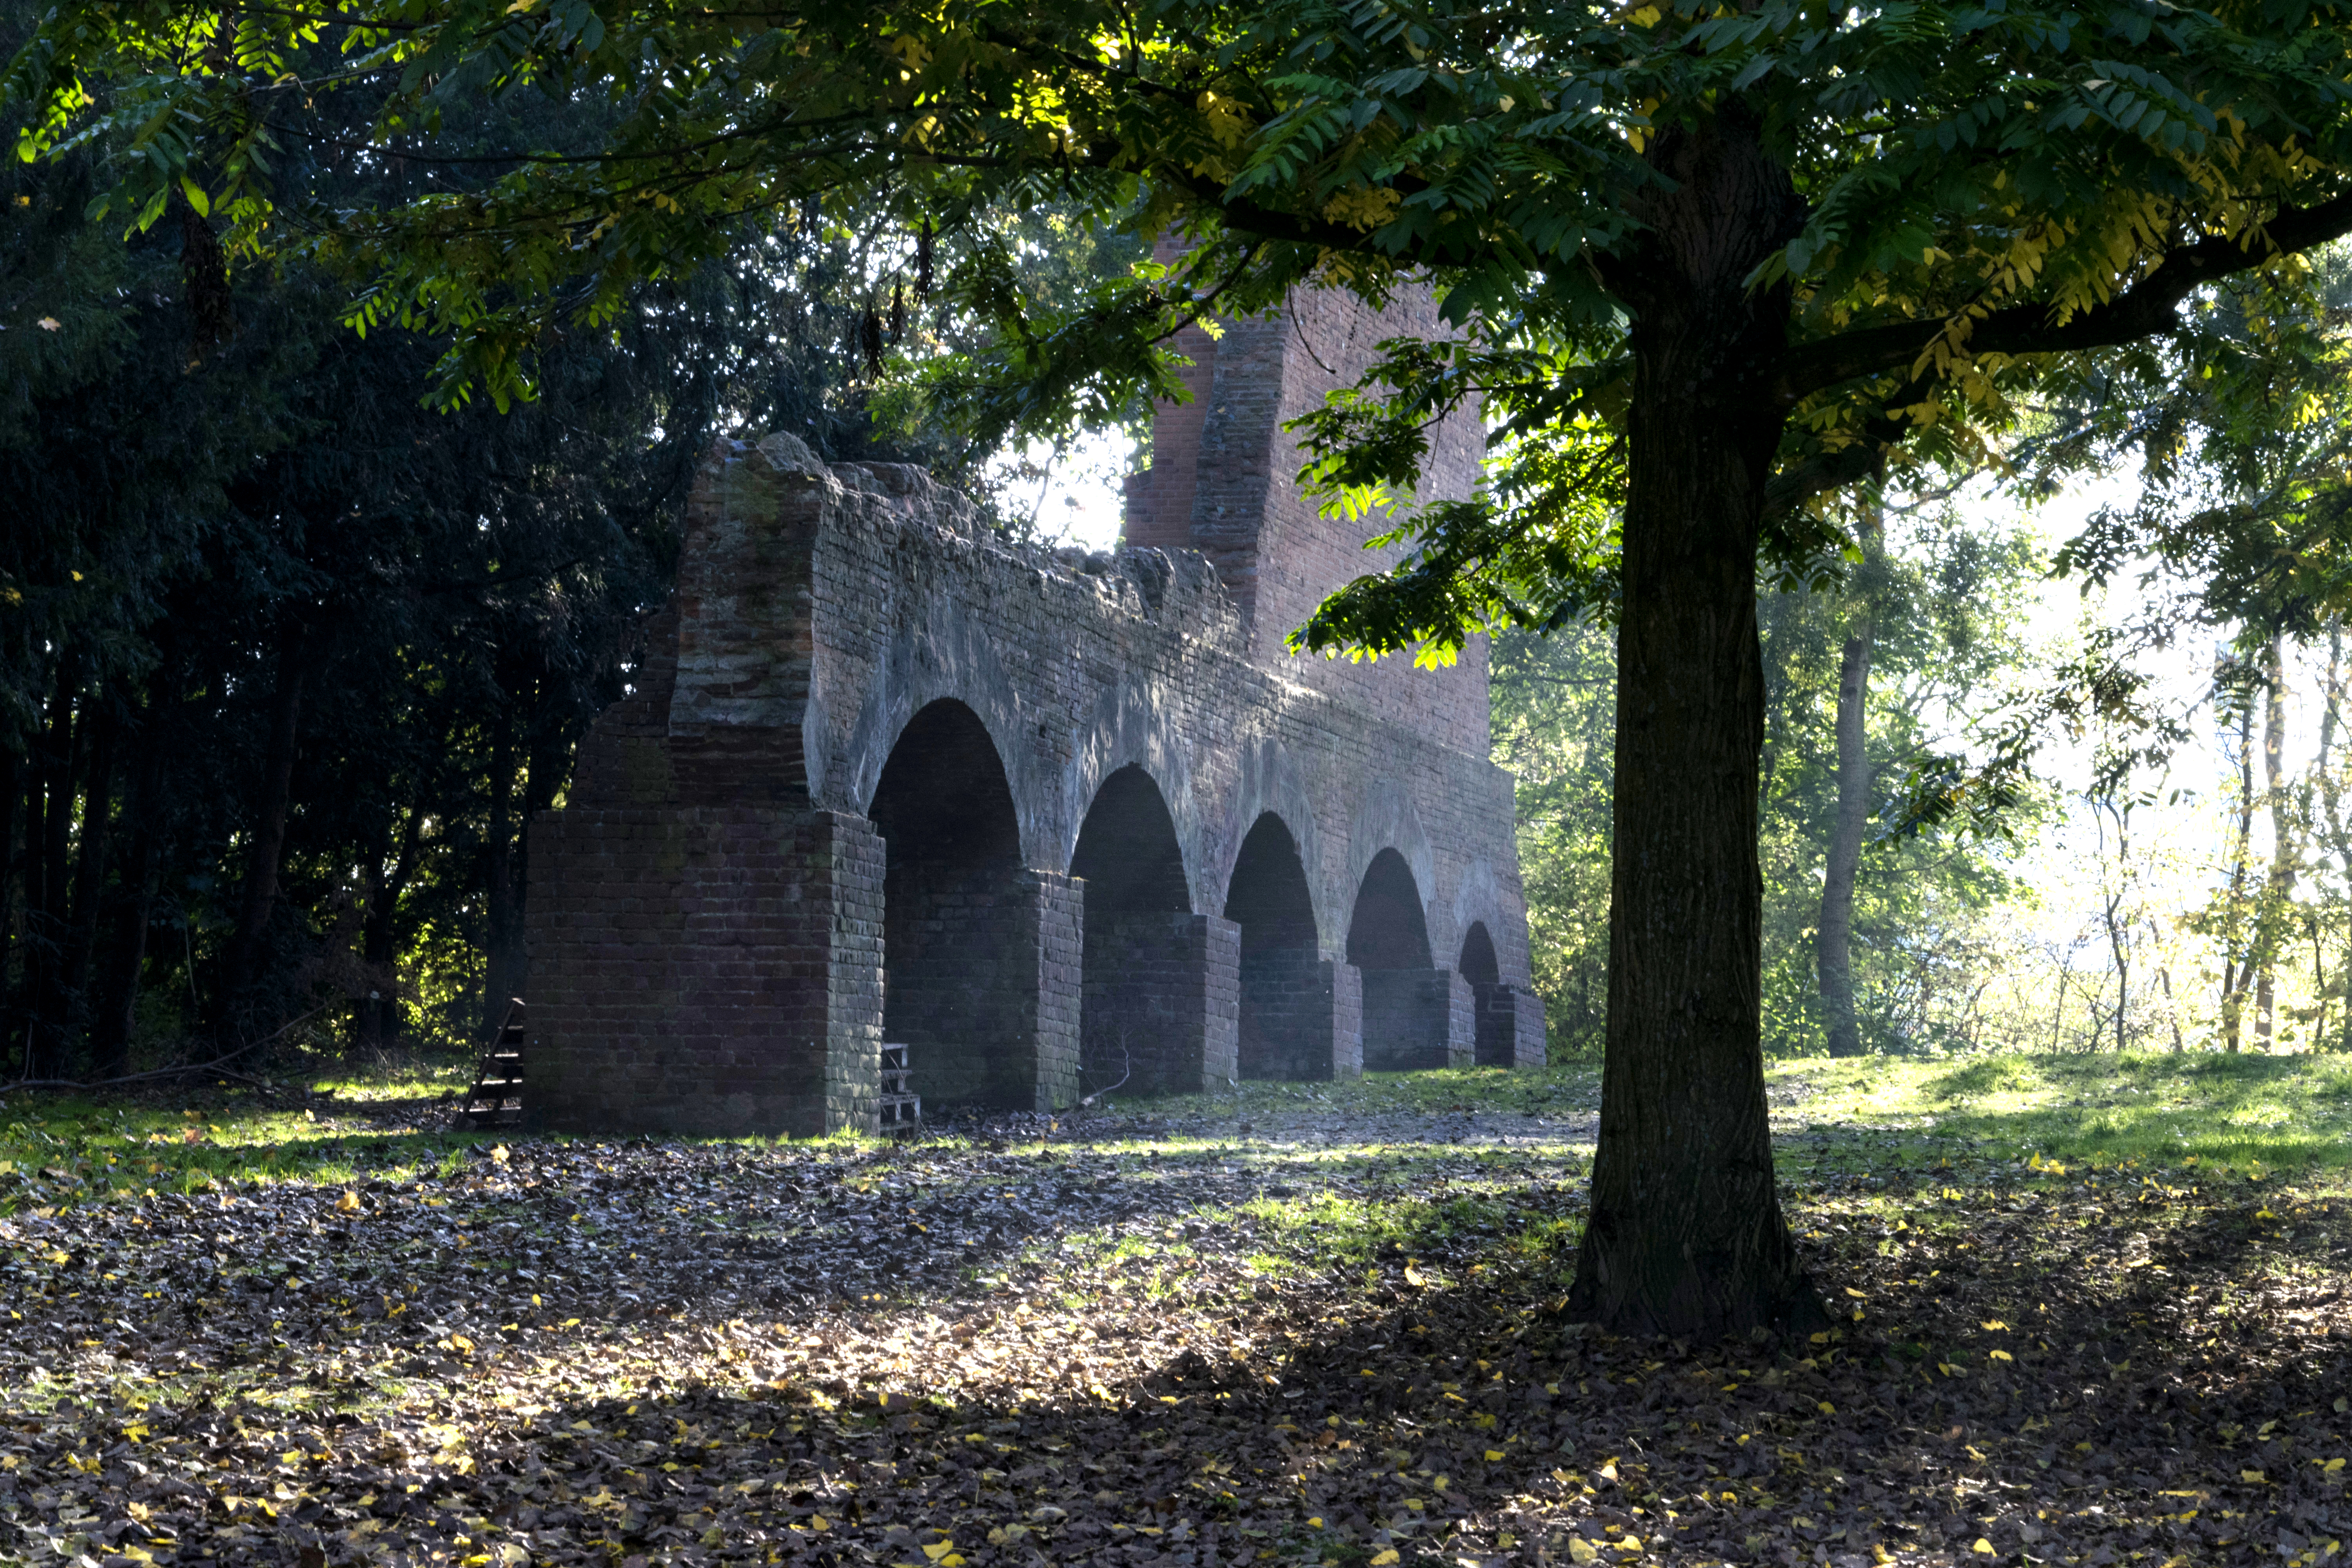
tree, outdoor, structure, plant, sunlight, building, chateau, autumn, chapel, nikon, historic, garden, holland, nederland, netherlands, ruins, dutch, outdoorphotography, shrine, woodland, urbanphotography, paulvandevelde, pdvandevelde, padagudaloma, dordrecht, stadsfotografie, nederlandinfotos, historisch, urbanfotografie, stadswandeling, pvdvfotografie, pdvandeveldedordrecht, diep, rondjedordt, dedordtevaer, dutchphotography, nederlandsefotografie, dutchphotogaraphy, totallydutch, fotografienederland, hollandsefotografie, fotografieholland